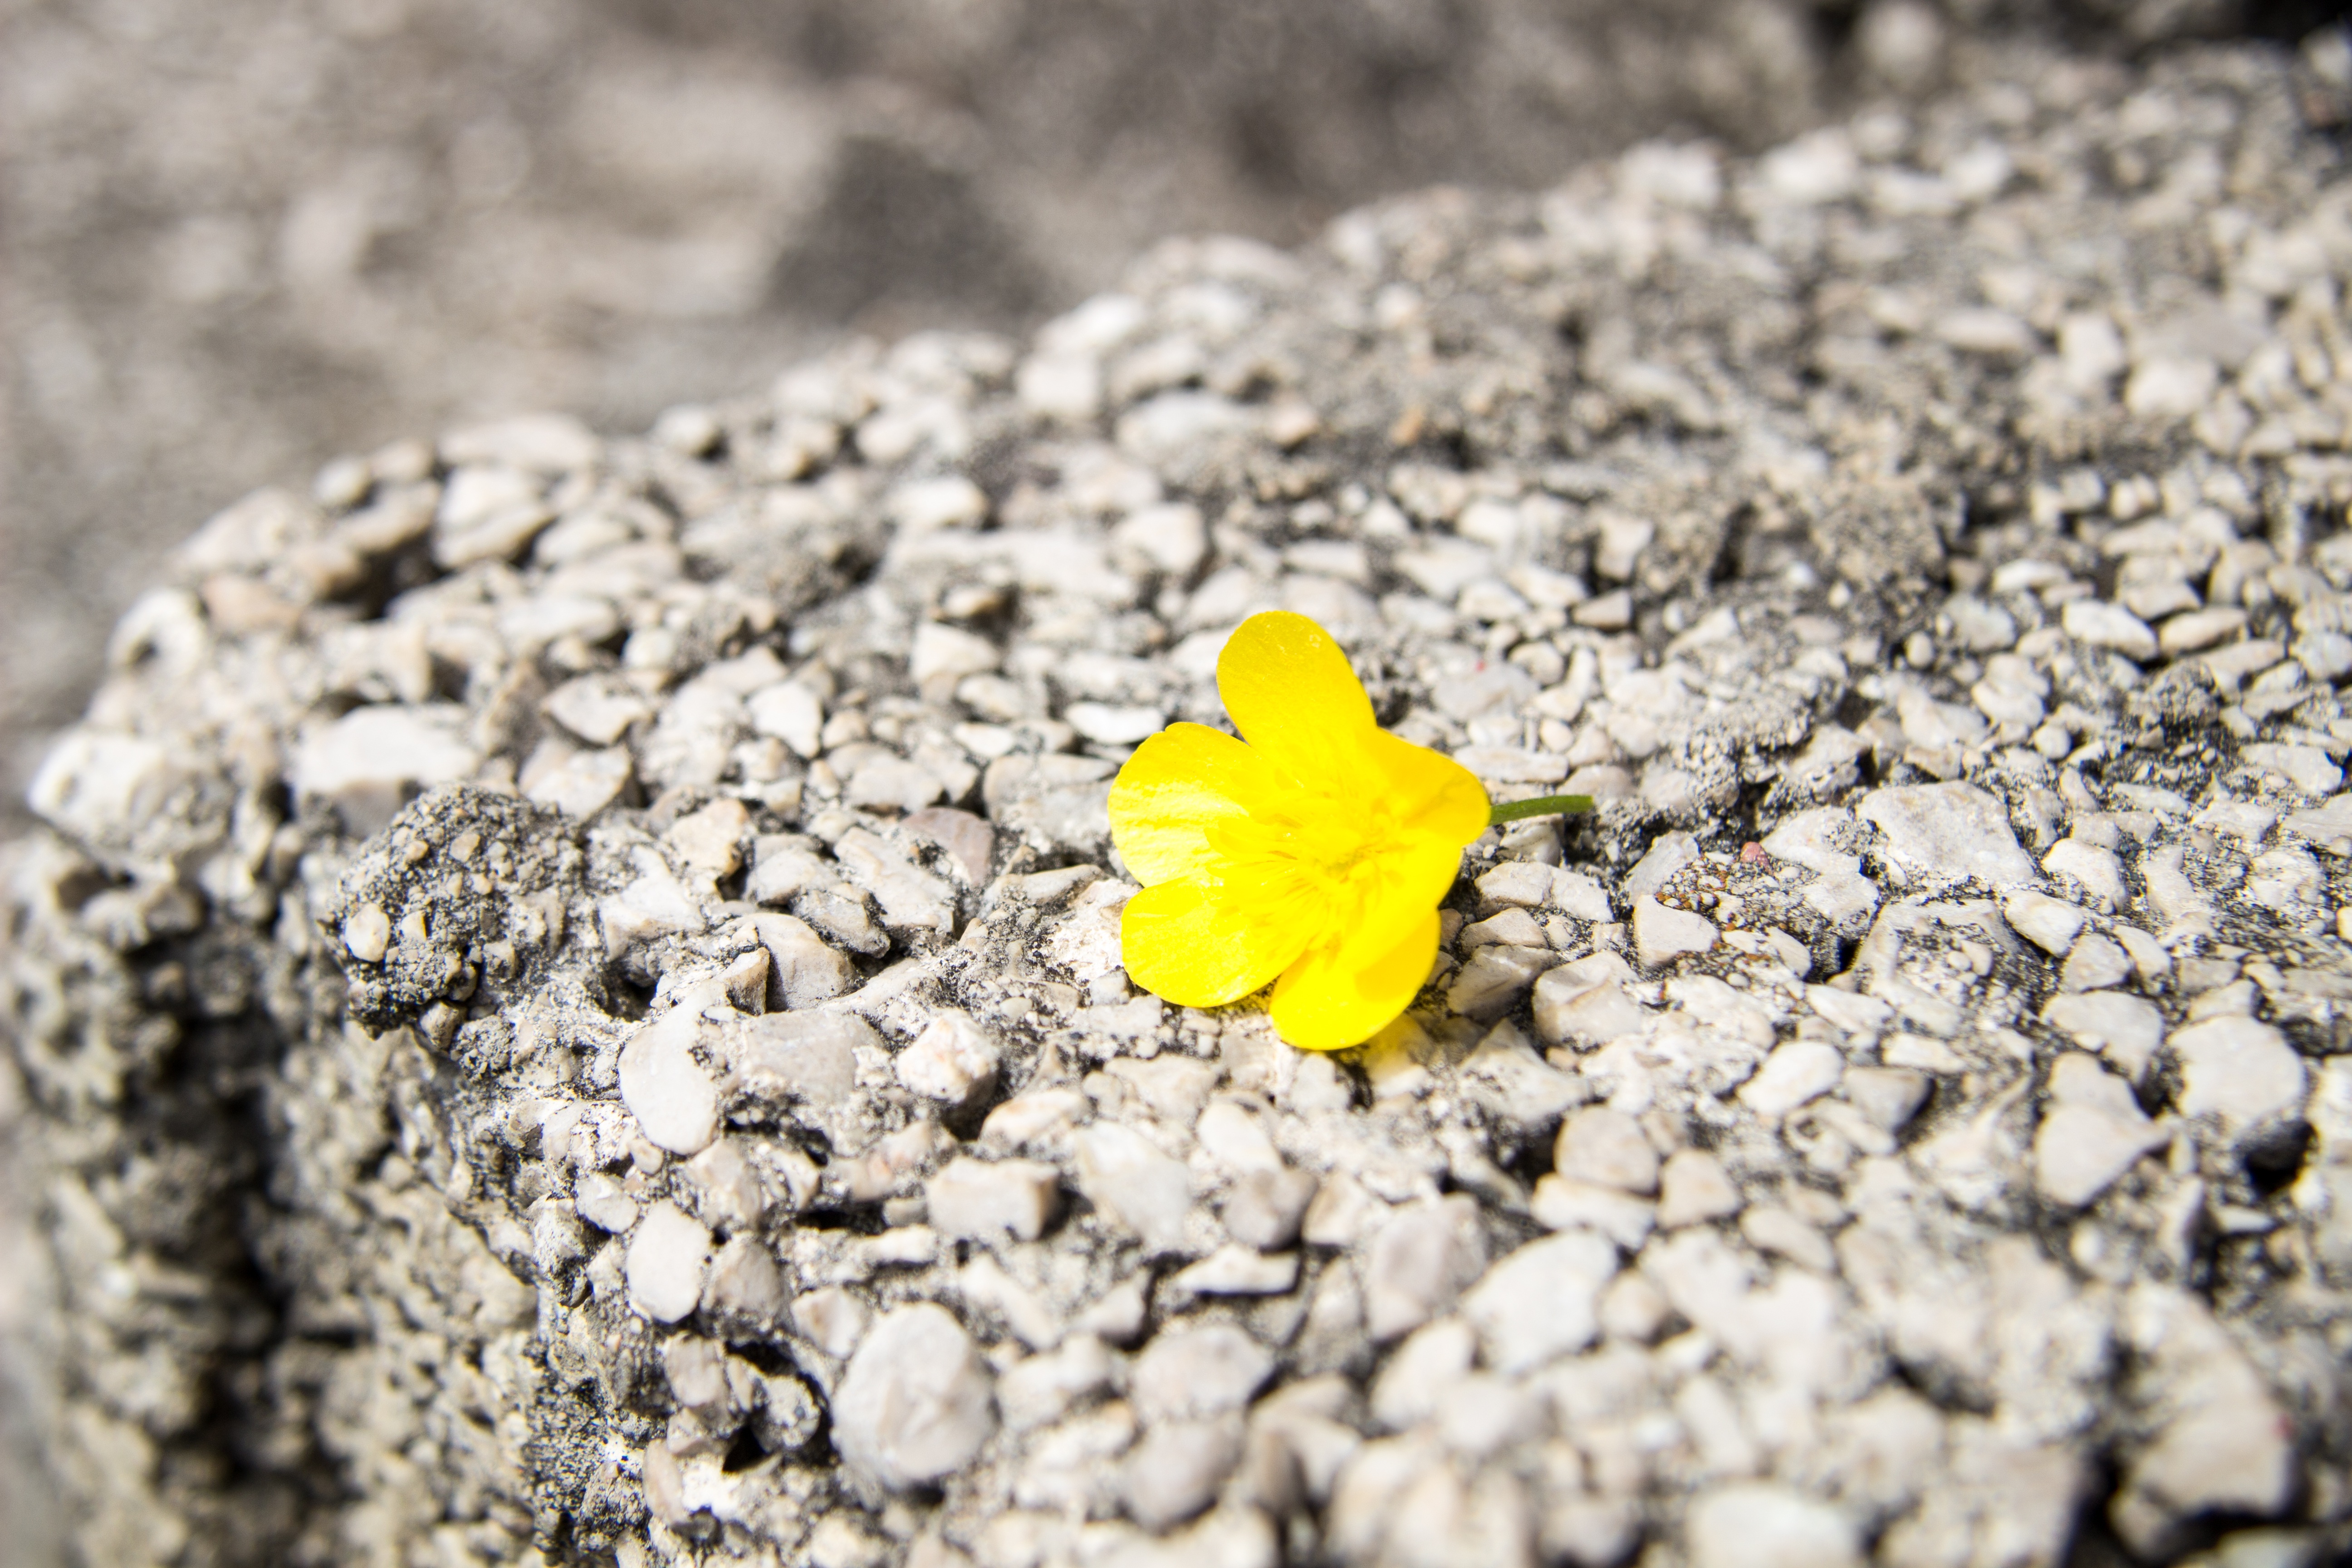
nature, grass, rock, plant, photography, leaf, flower, bloom, summer, sadness, soil, yellow, flora, flowers, close up, wild flowers, loneliness, bright, beautiful, yellow flowers, macro photography, summer flowers, garden flowers, garden flower, beautiful flower, beautiful flowers, a yellow flower, flowers field, the abandoned